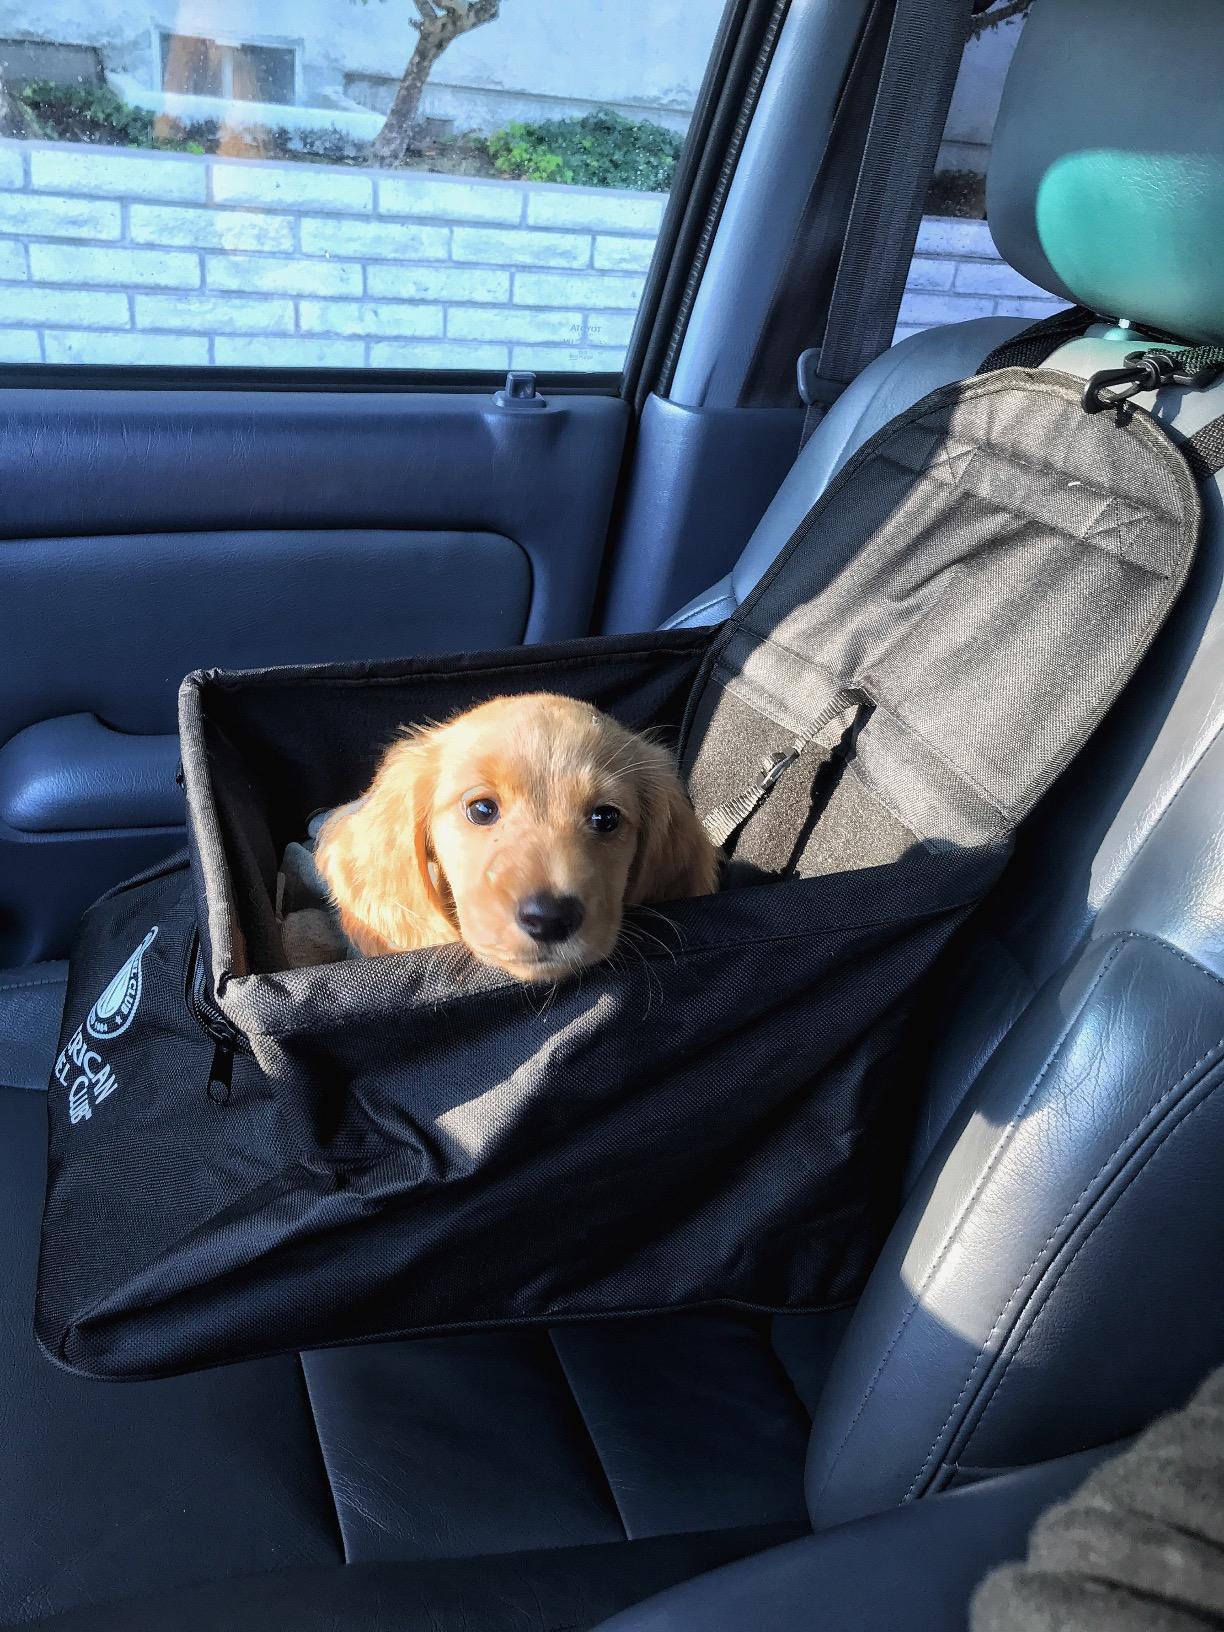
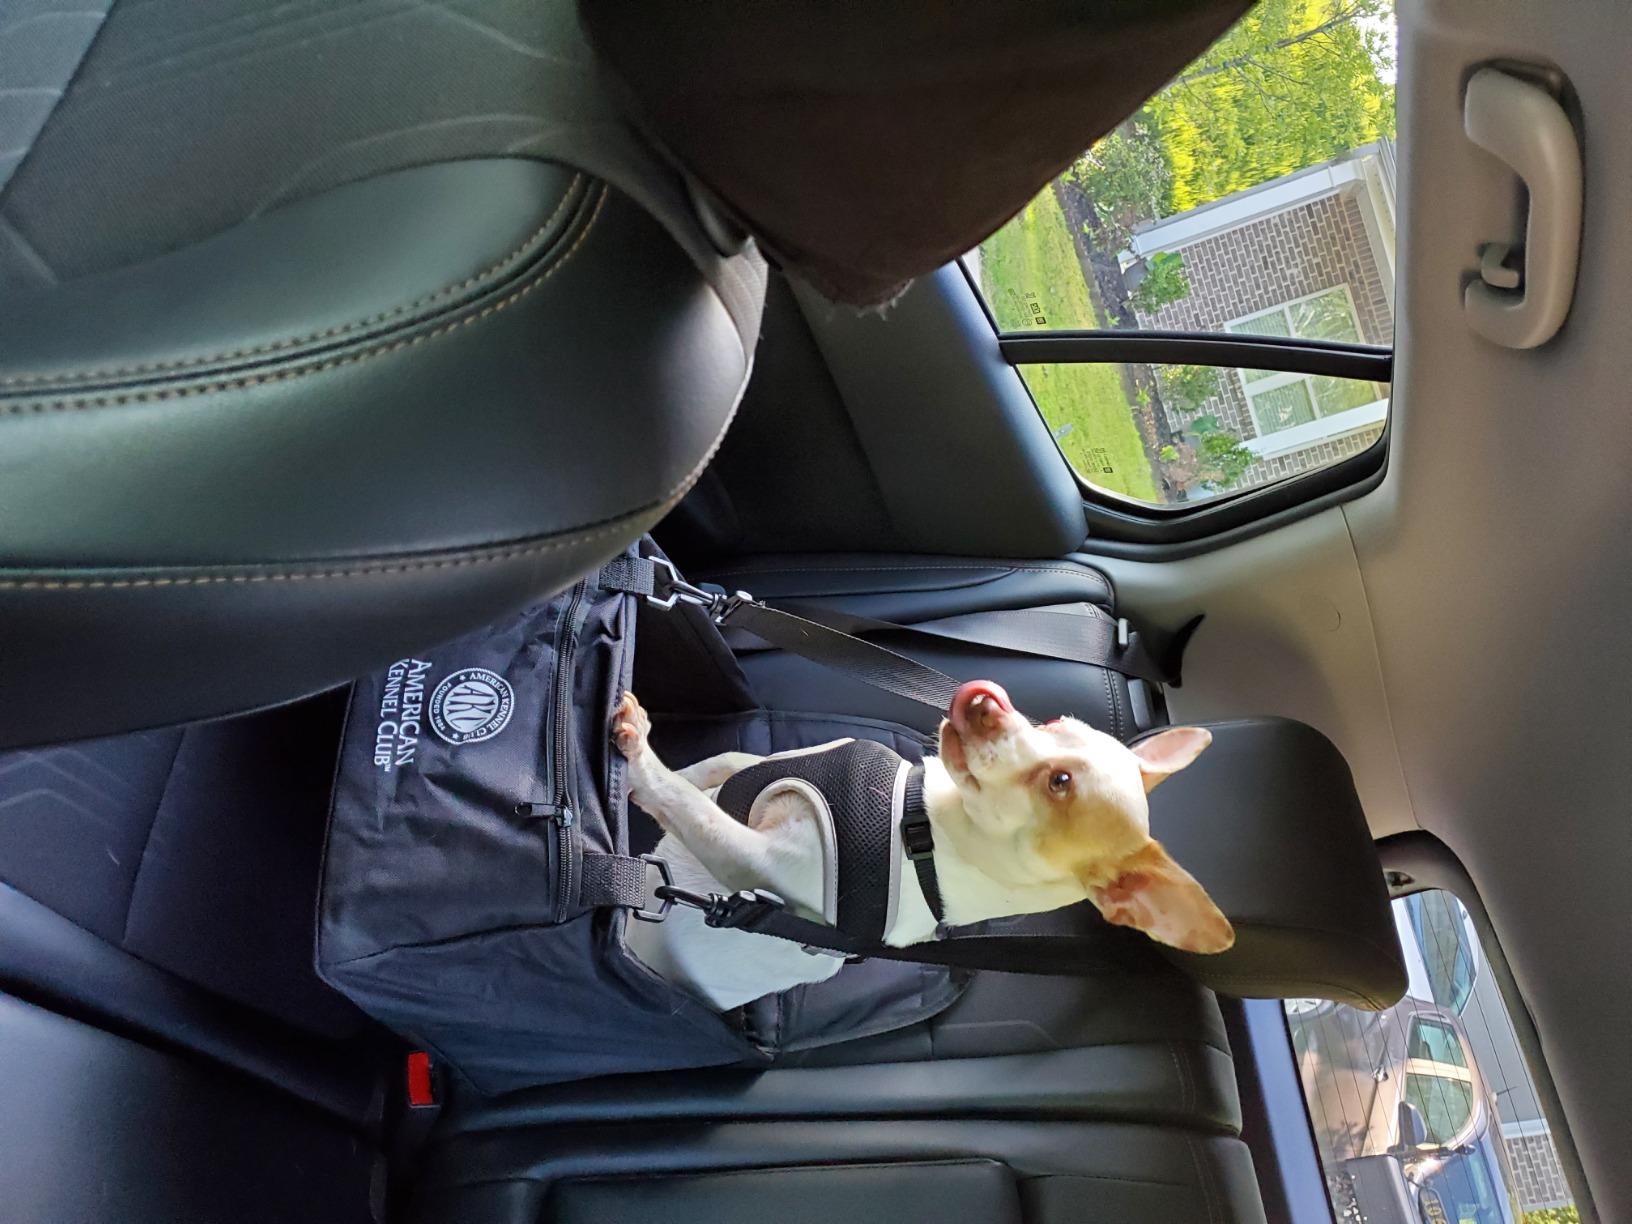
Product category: items_kennel
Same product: yes